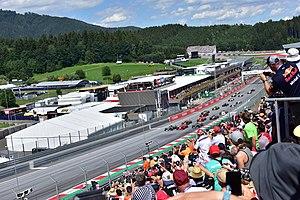
Le championnat du monde de Formule 1 2018 est la 69ᵉ édition du championnat du monde de Formule 1. Il comporte vingt-et-une courses, avec les retours au calendrier des Grands Prix de France et d'Allemagne et démarre le 25 mars en Australie, pour s'achever le 25 novembre à Abou Dabi. Il marque une évolution inédite pour l'esthétique des Formule 1 et pour la sécurité des pilotes : la présence du Halo, une structure de protection frontale du cockpit des monoplaces conçue pour protéger la tête des pilotes d'un choc avec un objet en mouvement. Le championnat des pilotes est remporté par Lewis Hamilton le 28 octobre à l'arrivée du Grand Prix du Mexique, dix-neuvième des vingt-et-une manches du championnat et celui des constructeurs par Mercedes Grand Prix pour la cinquième fois consécutive à l'arrivée de la course suivante au Brésil le 11 novembre.